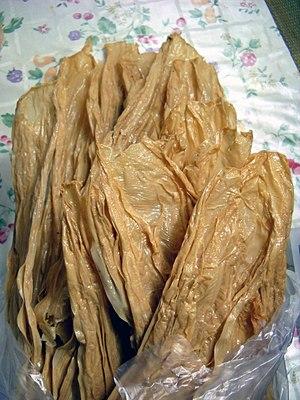
Le tofu ou fromage de soja est un aliment d'origine chinoise, issu du caillage du lait de soja. C'est une pâte blanche, molle, peu odorante et au goût plutôt neutre, constituant une base importante de l'alimentation asiatique. Il est aussi consommé par des végétariens et végétaliens parce qu'il peut être utilisé comme ingrédient dans de nombreuses recettes de cuisine.
La peau de tofu ou feuille de tofu, aussi appelée yuba est un produit alimentaire préparé à base de soja. Lorsque le lait de soja bout dans une casserole non couverte, il se forme un film ou une peau à la surface du liquide. Le film est collecté et séché, formant des feuilles jaunâtres connues sous le nom de peau de tofu. Puisqu'aucun coagulant n'est utilisé pour produire la peau de tofu, il ne s'agit pas à proprement parler d'un tofu ; toutefois, elle a une texture et une saveur similaire à certains produits à base de tofu.